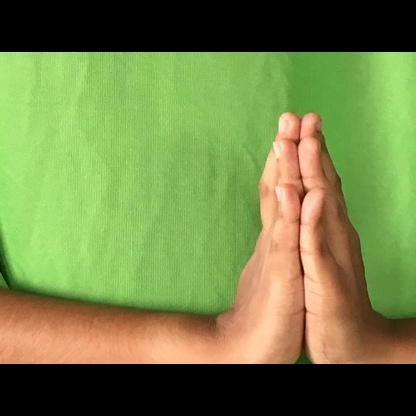
Mudra: Anjali